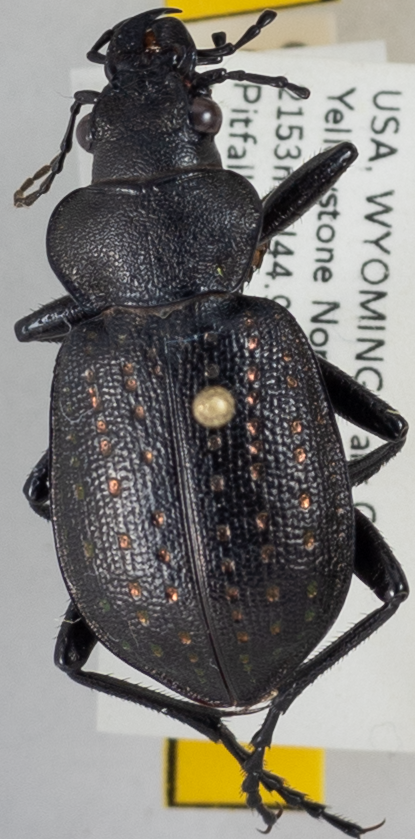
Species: Calosoma calidum
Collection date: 2019-09-18
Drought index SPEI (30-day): -0.626
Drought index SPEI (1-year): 0.748
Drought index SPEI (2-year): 0.9616